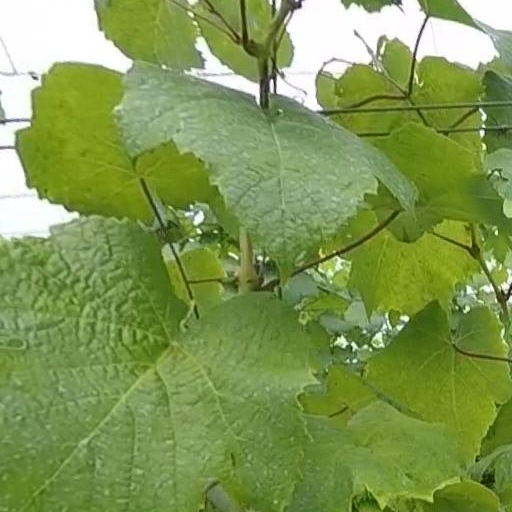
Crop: grape